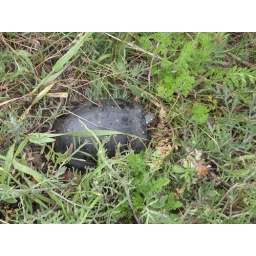
This spotted turtle was found in the process of laying eggs. Its a really good looking turtle, very healthy.